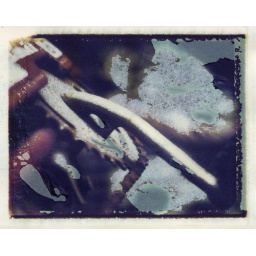
A rusty bike chain and gear, probably haven't been used in a while.